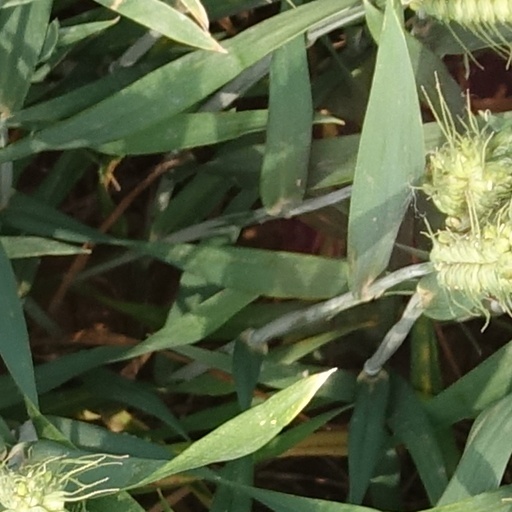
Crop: wheat